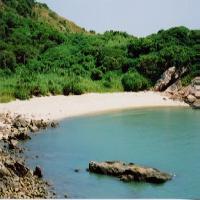
Weather: sun or clear